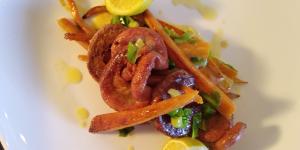
chinchulines al horno